Amurosaurus

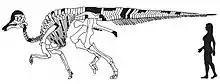
Skeletal diagram

The holotype, or original specimen, consists of only a maxilla (upper jaw bone), and a dentary (lower jaw bone), both from the left side of the same individual. However, most of the other bones of the skull and skeleton have also been preserved in the bonebed, albeit of many different individuals. This other material was described more recently, making "Amurosaurus" the most abundant and completely known Russian dinosaur.